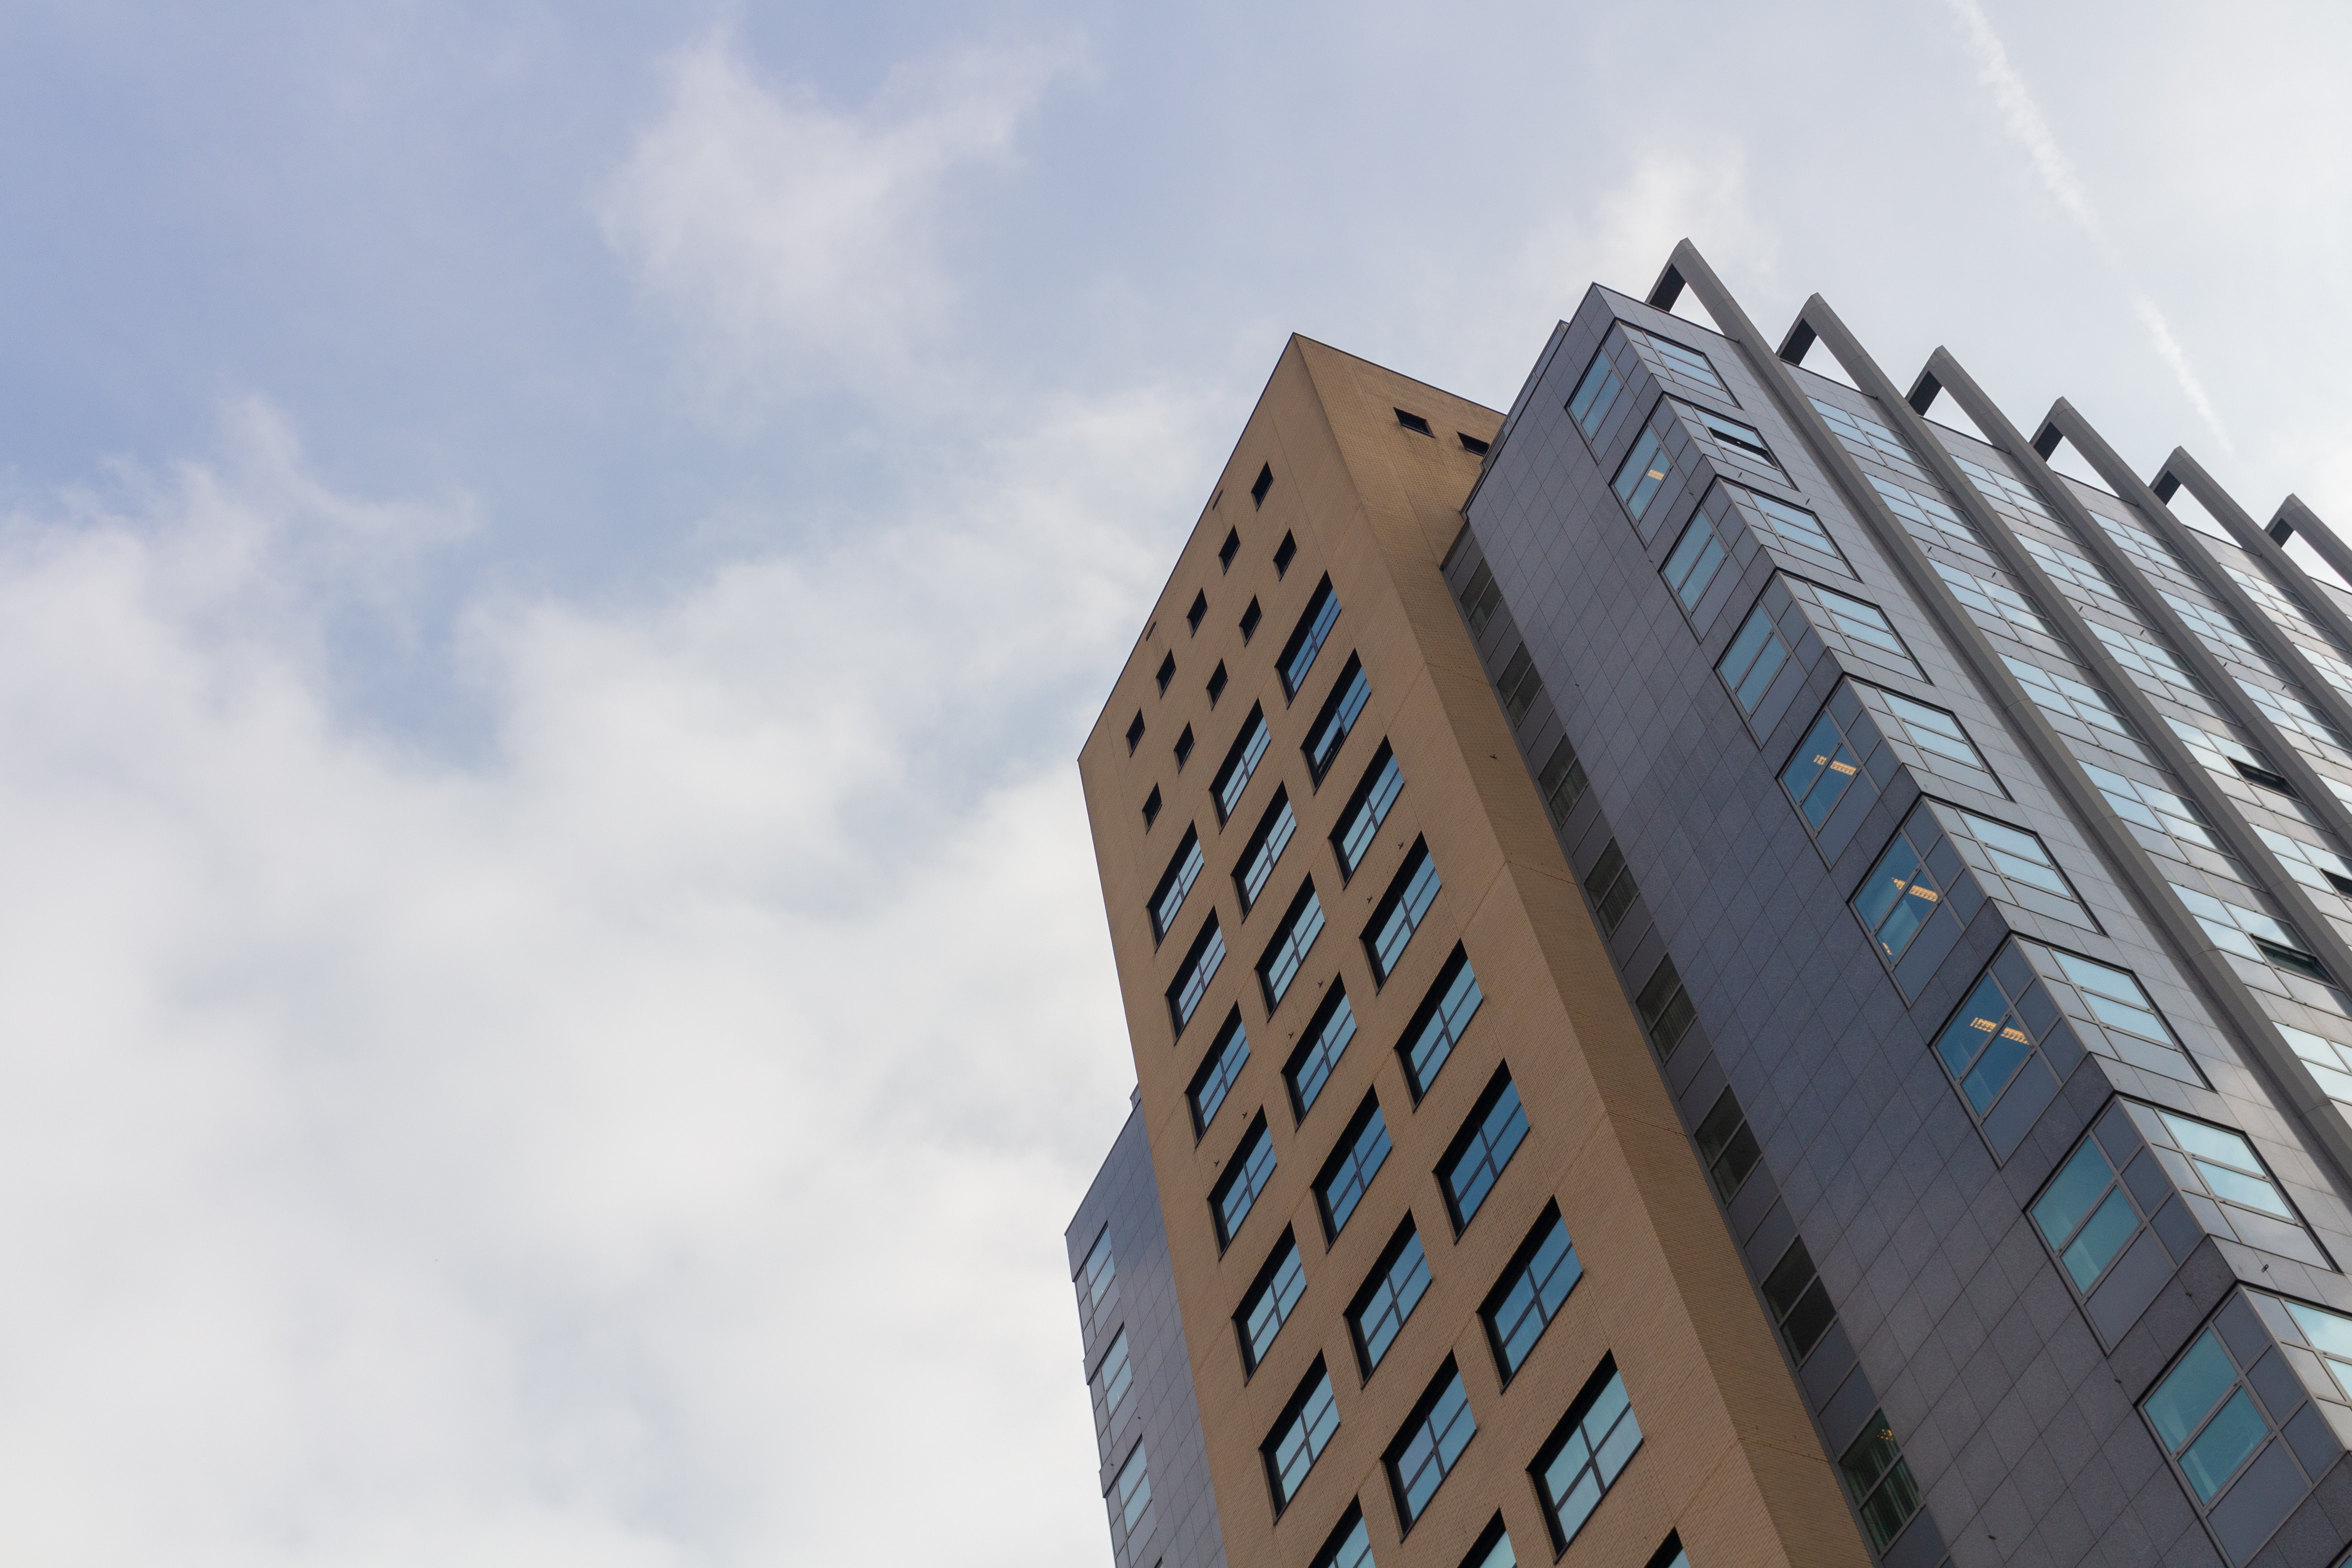
architecture, metropolitan area, sky, daytime, tower block, urban area, blue, building, skyscraper, city, metropolis, condominium, human settlement, commercial building, real estate, line, mixed use, corporate headquarters, cloud, neighbourhood, apartment, facade, tower, residential area, headquarters, house, urban design, window, downtown